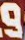
Number: 9